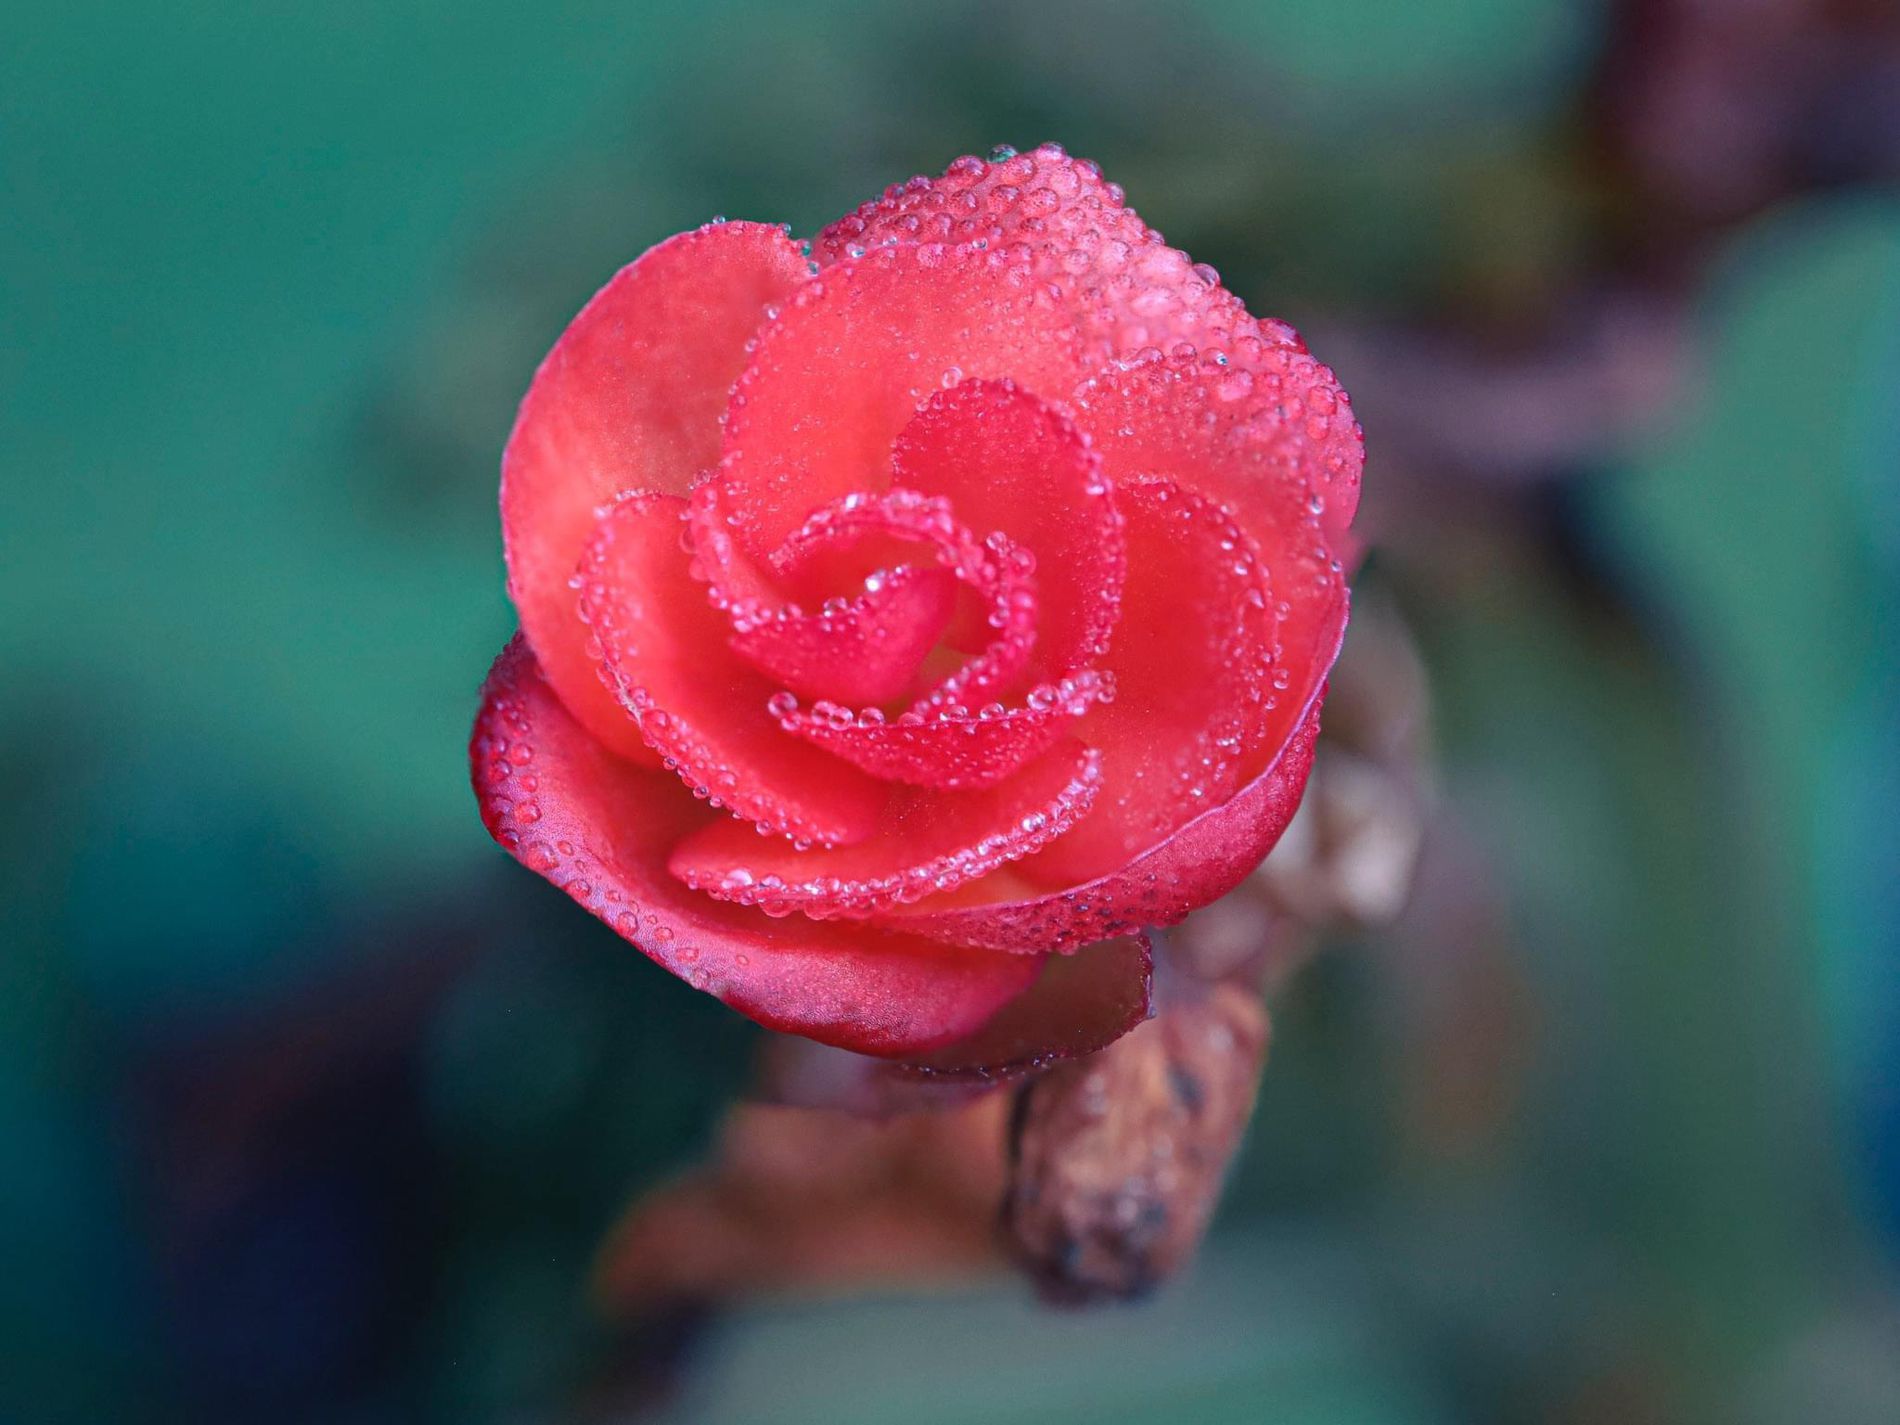
Dewy Pink Flower
The photo shows a dewy pink flower. the water drops add a depth to the image. The background is blurred.
This is a close up shot focusing on the flower from above. The setting appears to be outdoors. The atmosphere feels fresh. The main color is pink, with a soft green and brown in the blurred background.
Labels: Flower, Plant, Rose, Petal, Blurred Background, Dewy Flower